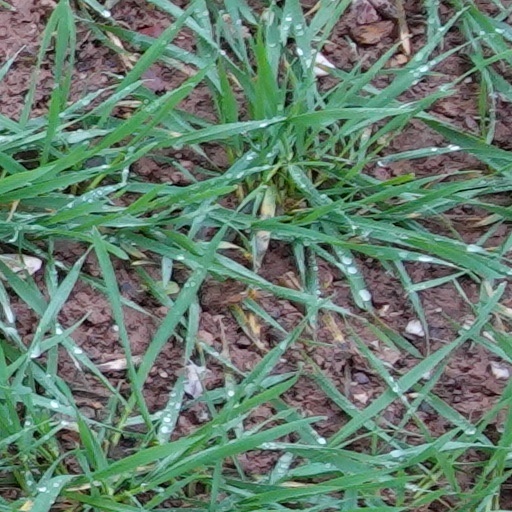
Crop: wheat